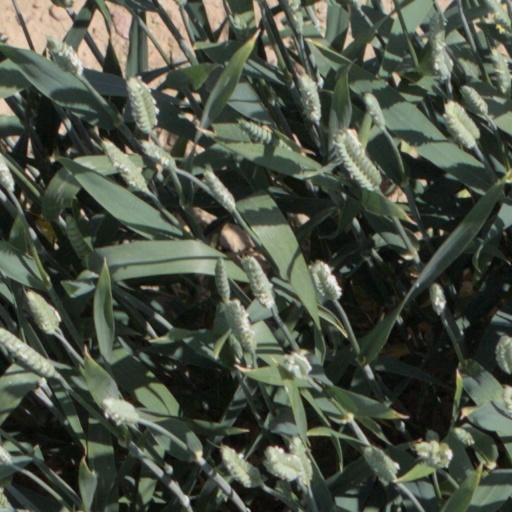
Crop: wheat